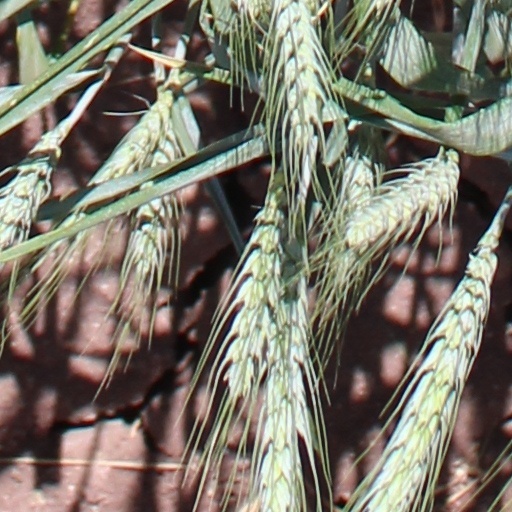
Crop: wheat